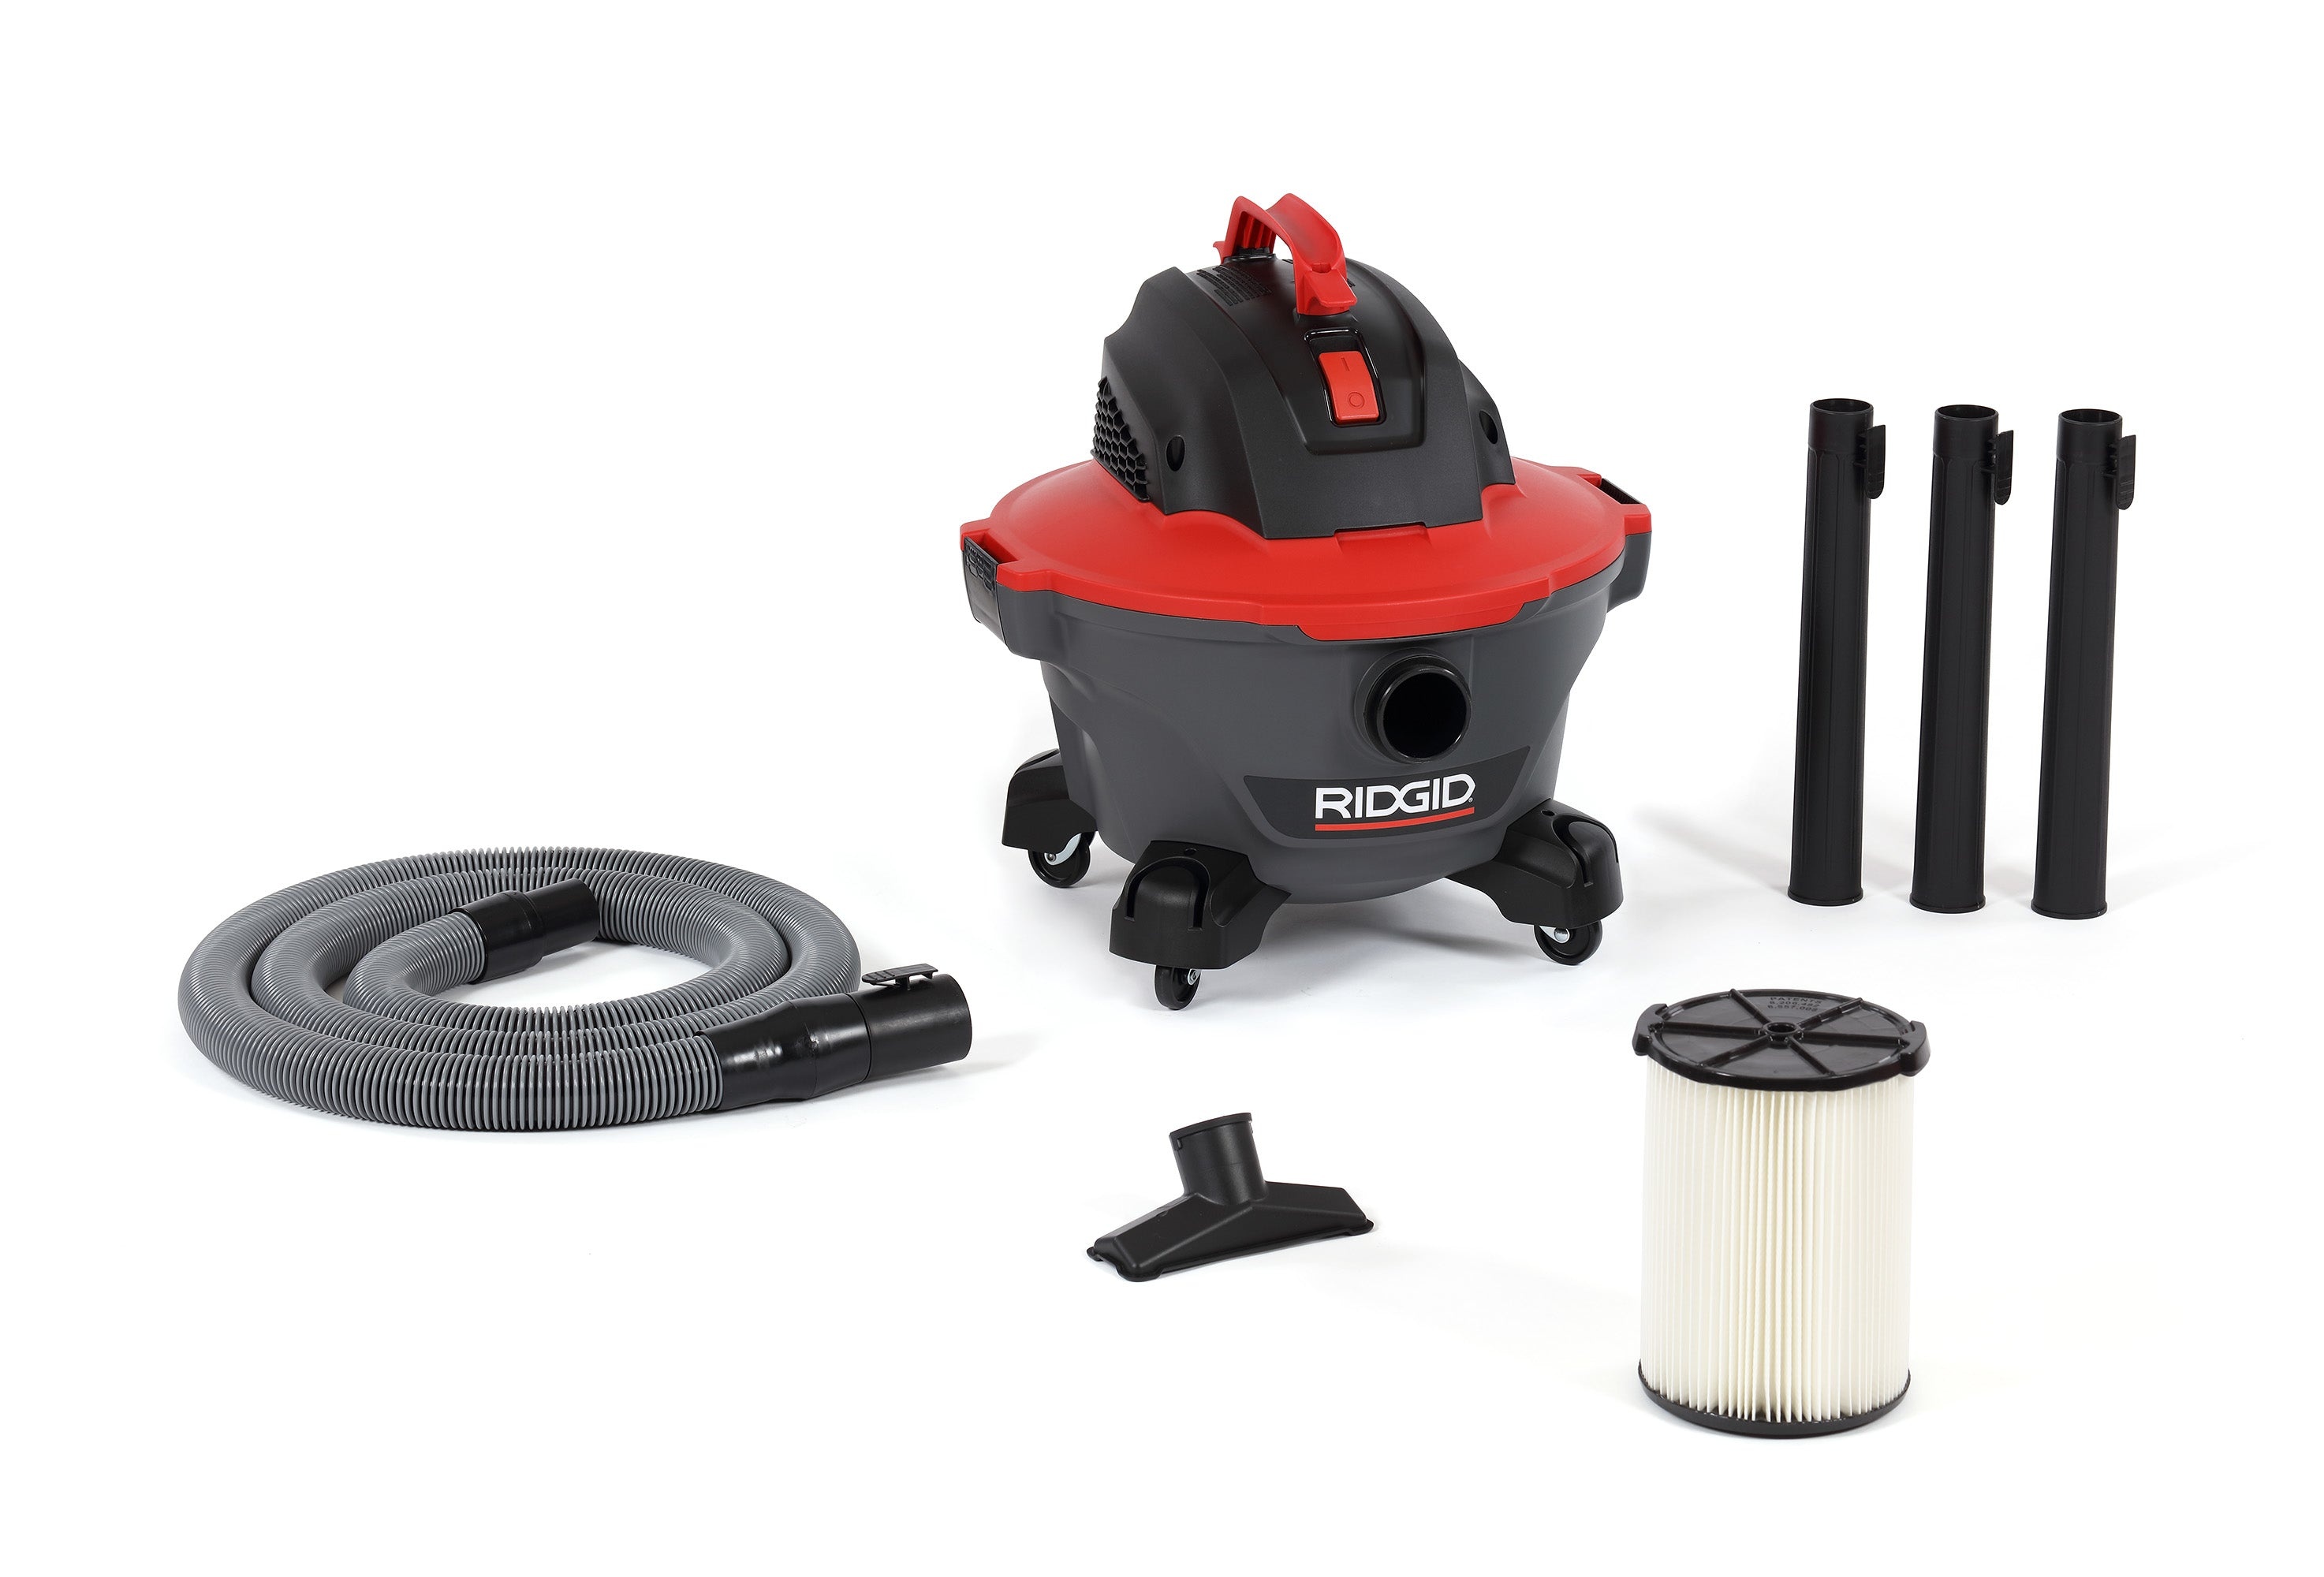
RIDGID 62698 6 Gallon NXT Wet/Dry Vac
Peak HP : 4.25 Air Volume (CFM) : 70 Amperage (amps) : 8.3 Watts : 996W Voltage : 120 Drum Size (Gallon) : 6 Cord Length : 10 ft. Accessory Size : 1 7/8 in. Shipping Weight : 14.84 lb. Built-In Accessory Storage : Yes Built-In Drain : No Casters : Yes Includes : Vac, Utility Nozzle, Pro Hose, 2 Extension Wands, Filter Reconditioned : No Filter Type : Cartridge Included Filter : VF4000
Brand: globaltoolshub
Category: Home & Garden > Lawn & Garden > Outdoor Power Equipment